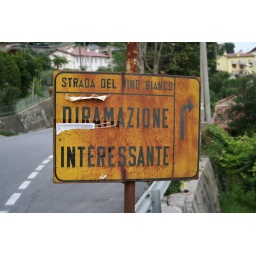
Strada del vino bianco, DIRAMAZIONE INTERESSANTE: a street sign in Valdobbiadene Santo Stefano.